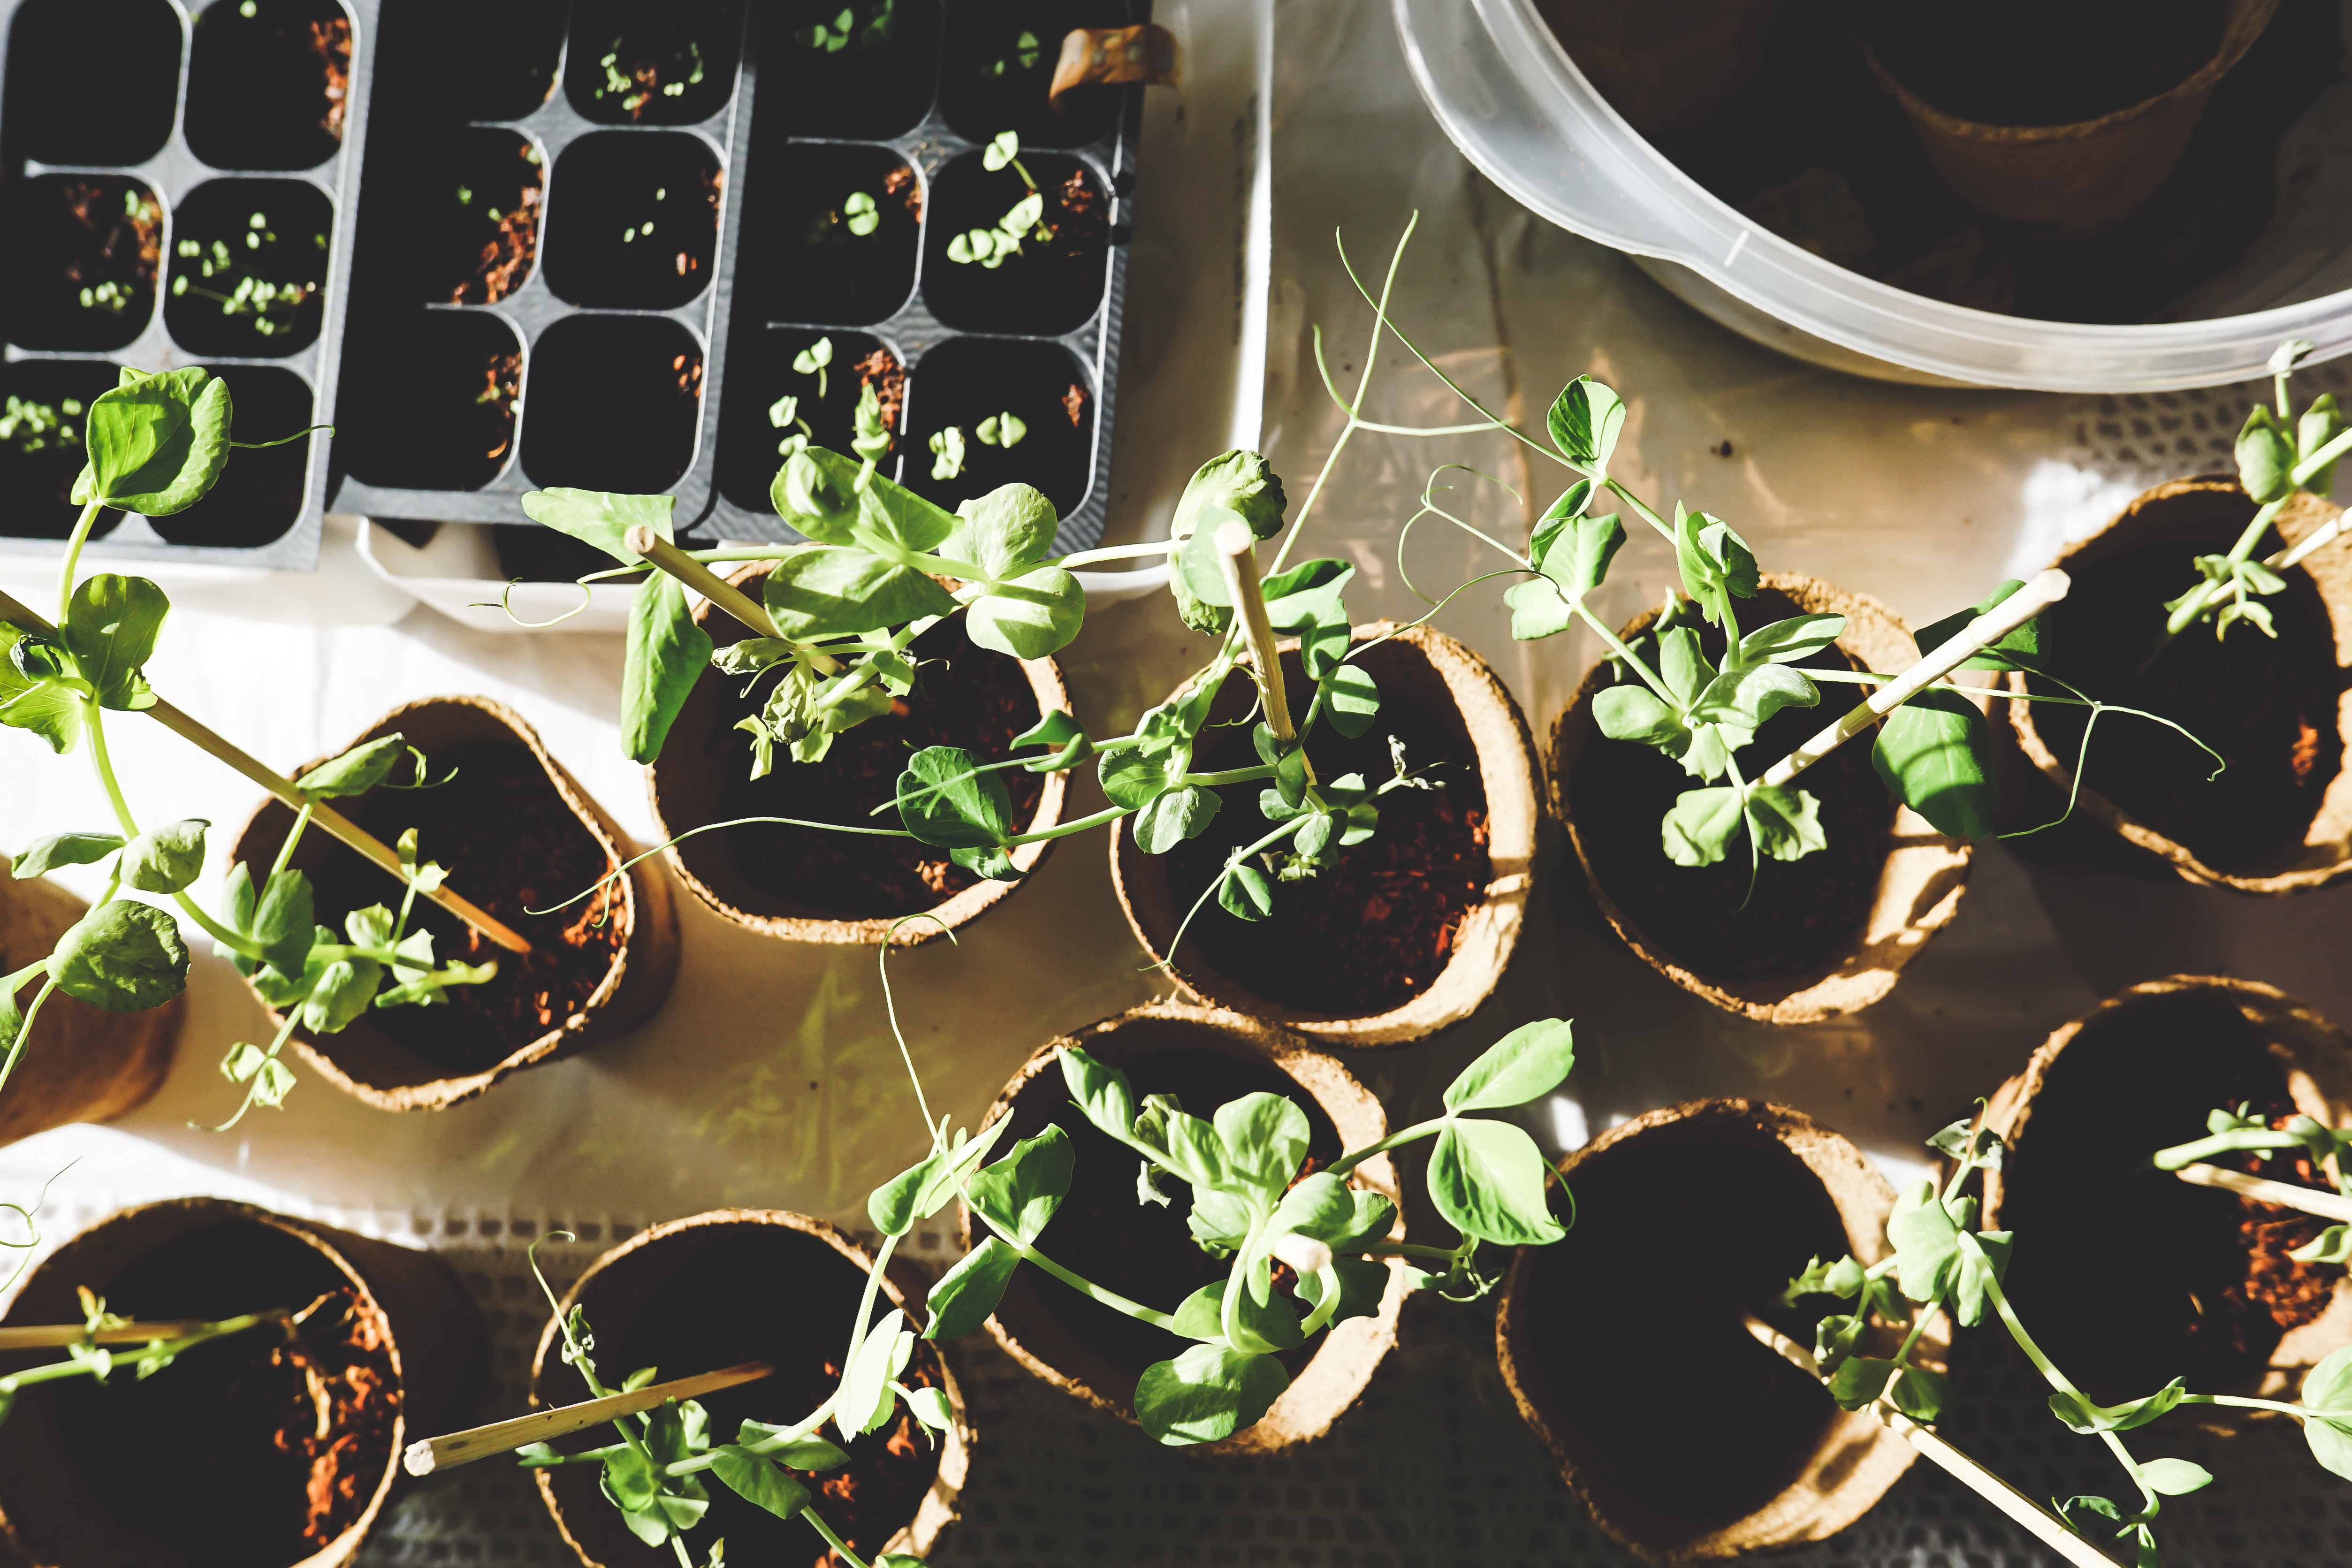
flower, plant, houseplant, herb, flowerpot, geranium